Schweizer SGU 1-7

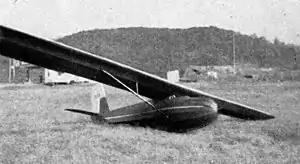

The Schweizer SGU 1-7 is an American Open Class, single-seat, high-wing strut braced glider built by Schweizer Metal Aircraft Company of Elmira, New York.